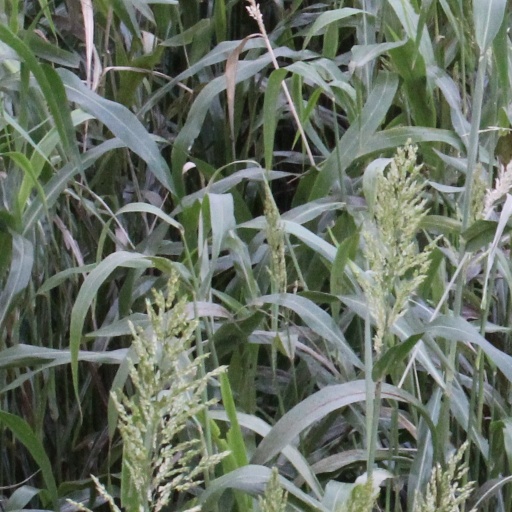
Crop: sorghum